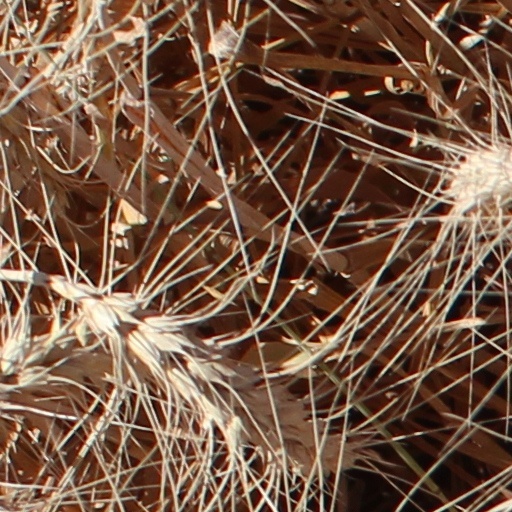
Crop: wheat